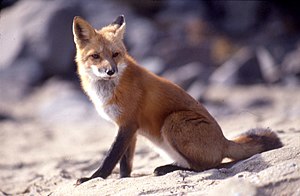
Ræve
Rød ræv.Foto:National Park Service
Ræve er altædende landlevende rovdyr under pattedyrene i hundefamilien.